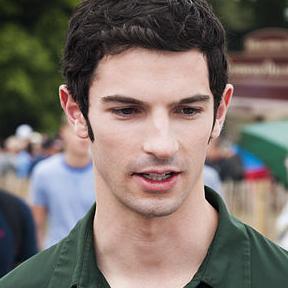
Age: 21